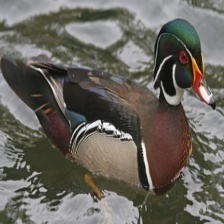
Species: WOOD DUCK
Scientific name: AIX SPONSA
ImageNet parent category: drake